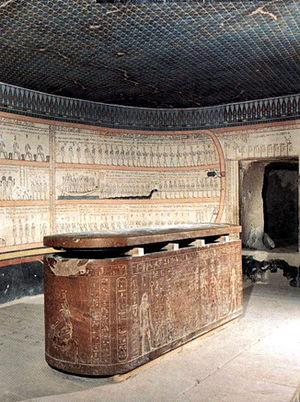
Selon les mythes funéraires des Anciens Égyptiens, l’au-delà est le lieu où séjournent les dieux, les bienheureux et les damnés. Domaine d'Osiris, ce monde supranaturel est à la fois souterrain, terrestre et céleste. Il est connu sous les dénominations de Kheret-Netjer, Ro-Sétaou, Douât et Neferet Imentet. La géographie de cet autre monde, ainsi que les êtres qui le peuplent, sont renseignés par divers écrits dont les Textes des pyramides, le Livre des deux chemins, le Livre des Morts, les Livres du monde souterrain et quelques contes.